Paul Van Himst

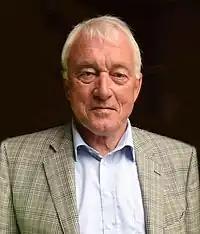
Paul Van Himst in 2016

In 1990, Van Himst took over the "Brésor" coffee roasting company. But after he was contacted to become national coach in 1991, his son Frank became manager of the company. From the moment the contract ended in 1996, the family man concentrated definitively on his coffee company, with his son keeping his position.